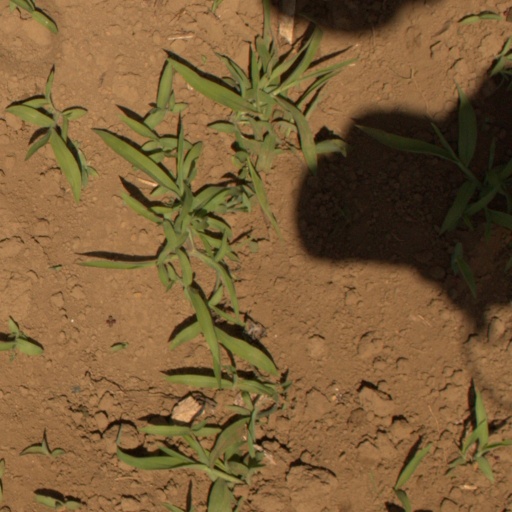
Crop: Jerusalem artichoke